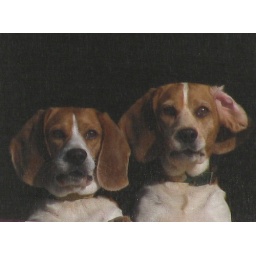
floppy eared dogs in a window